Answer in natural language. How many Televisions are visible in the scene? Choose between the following options: 2, 4, 1, 0 or 3
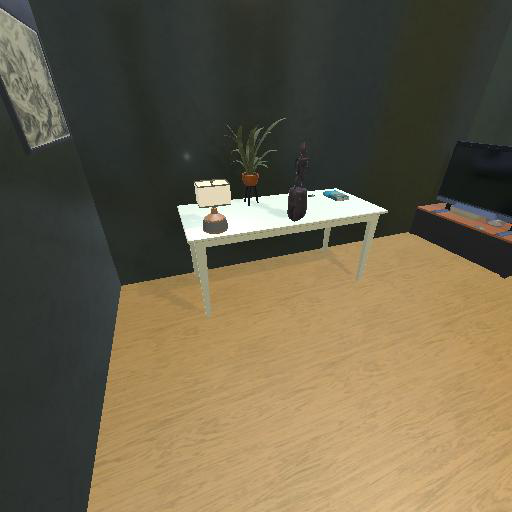
<answer>1</answer>